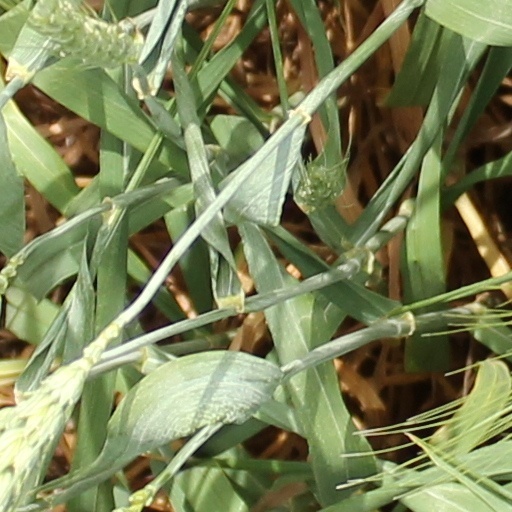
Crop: wheat